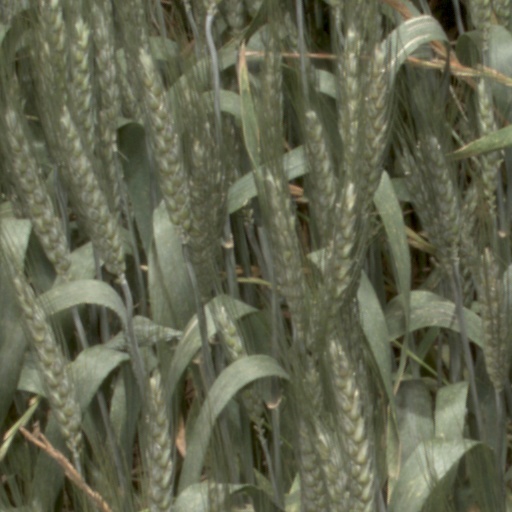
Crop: wheat